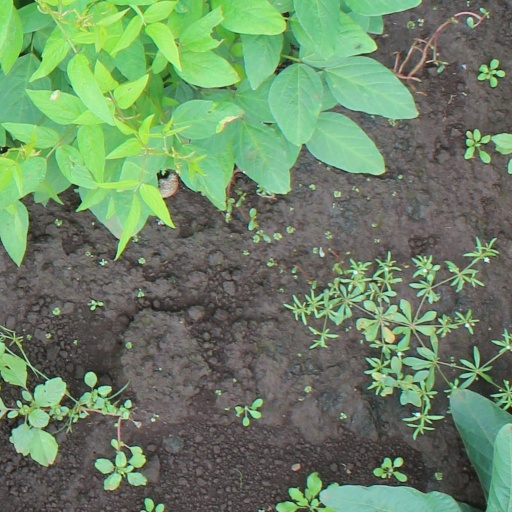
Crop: soybean